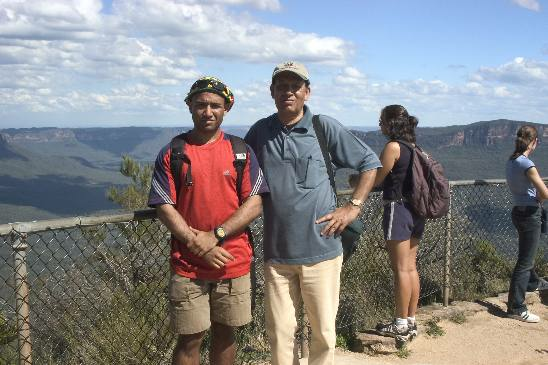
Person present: Yes